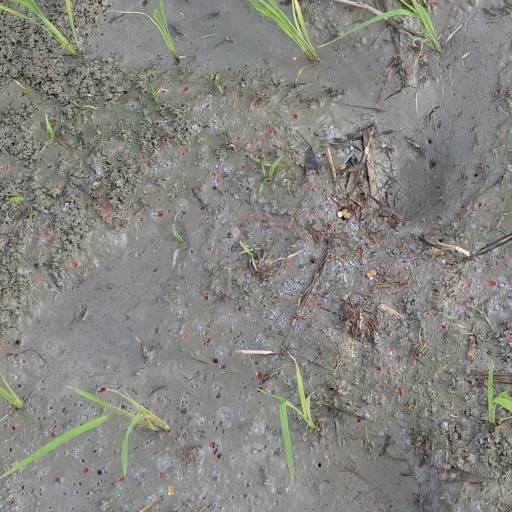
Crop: rice